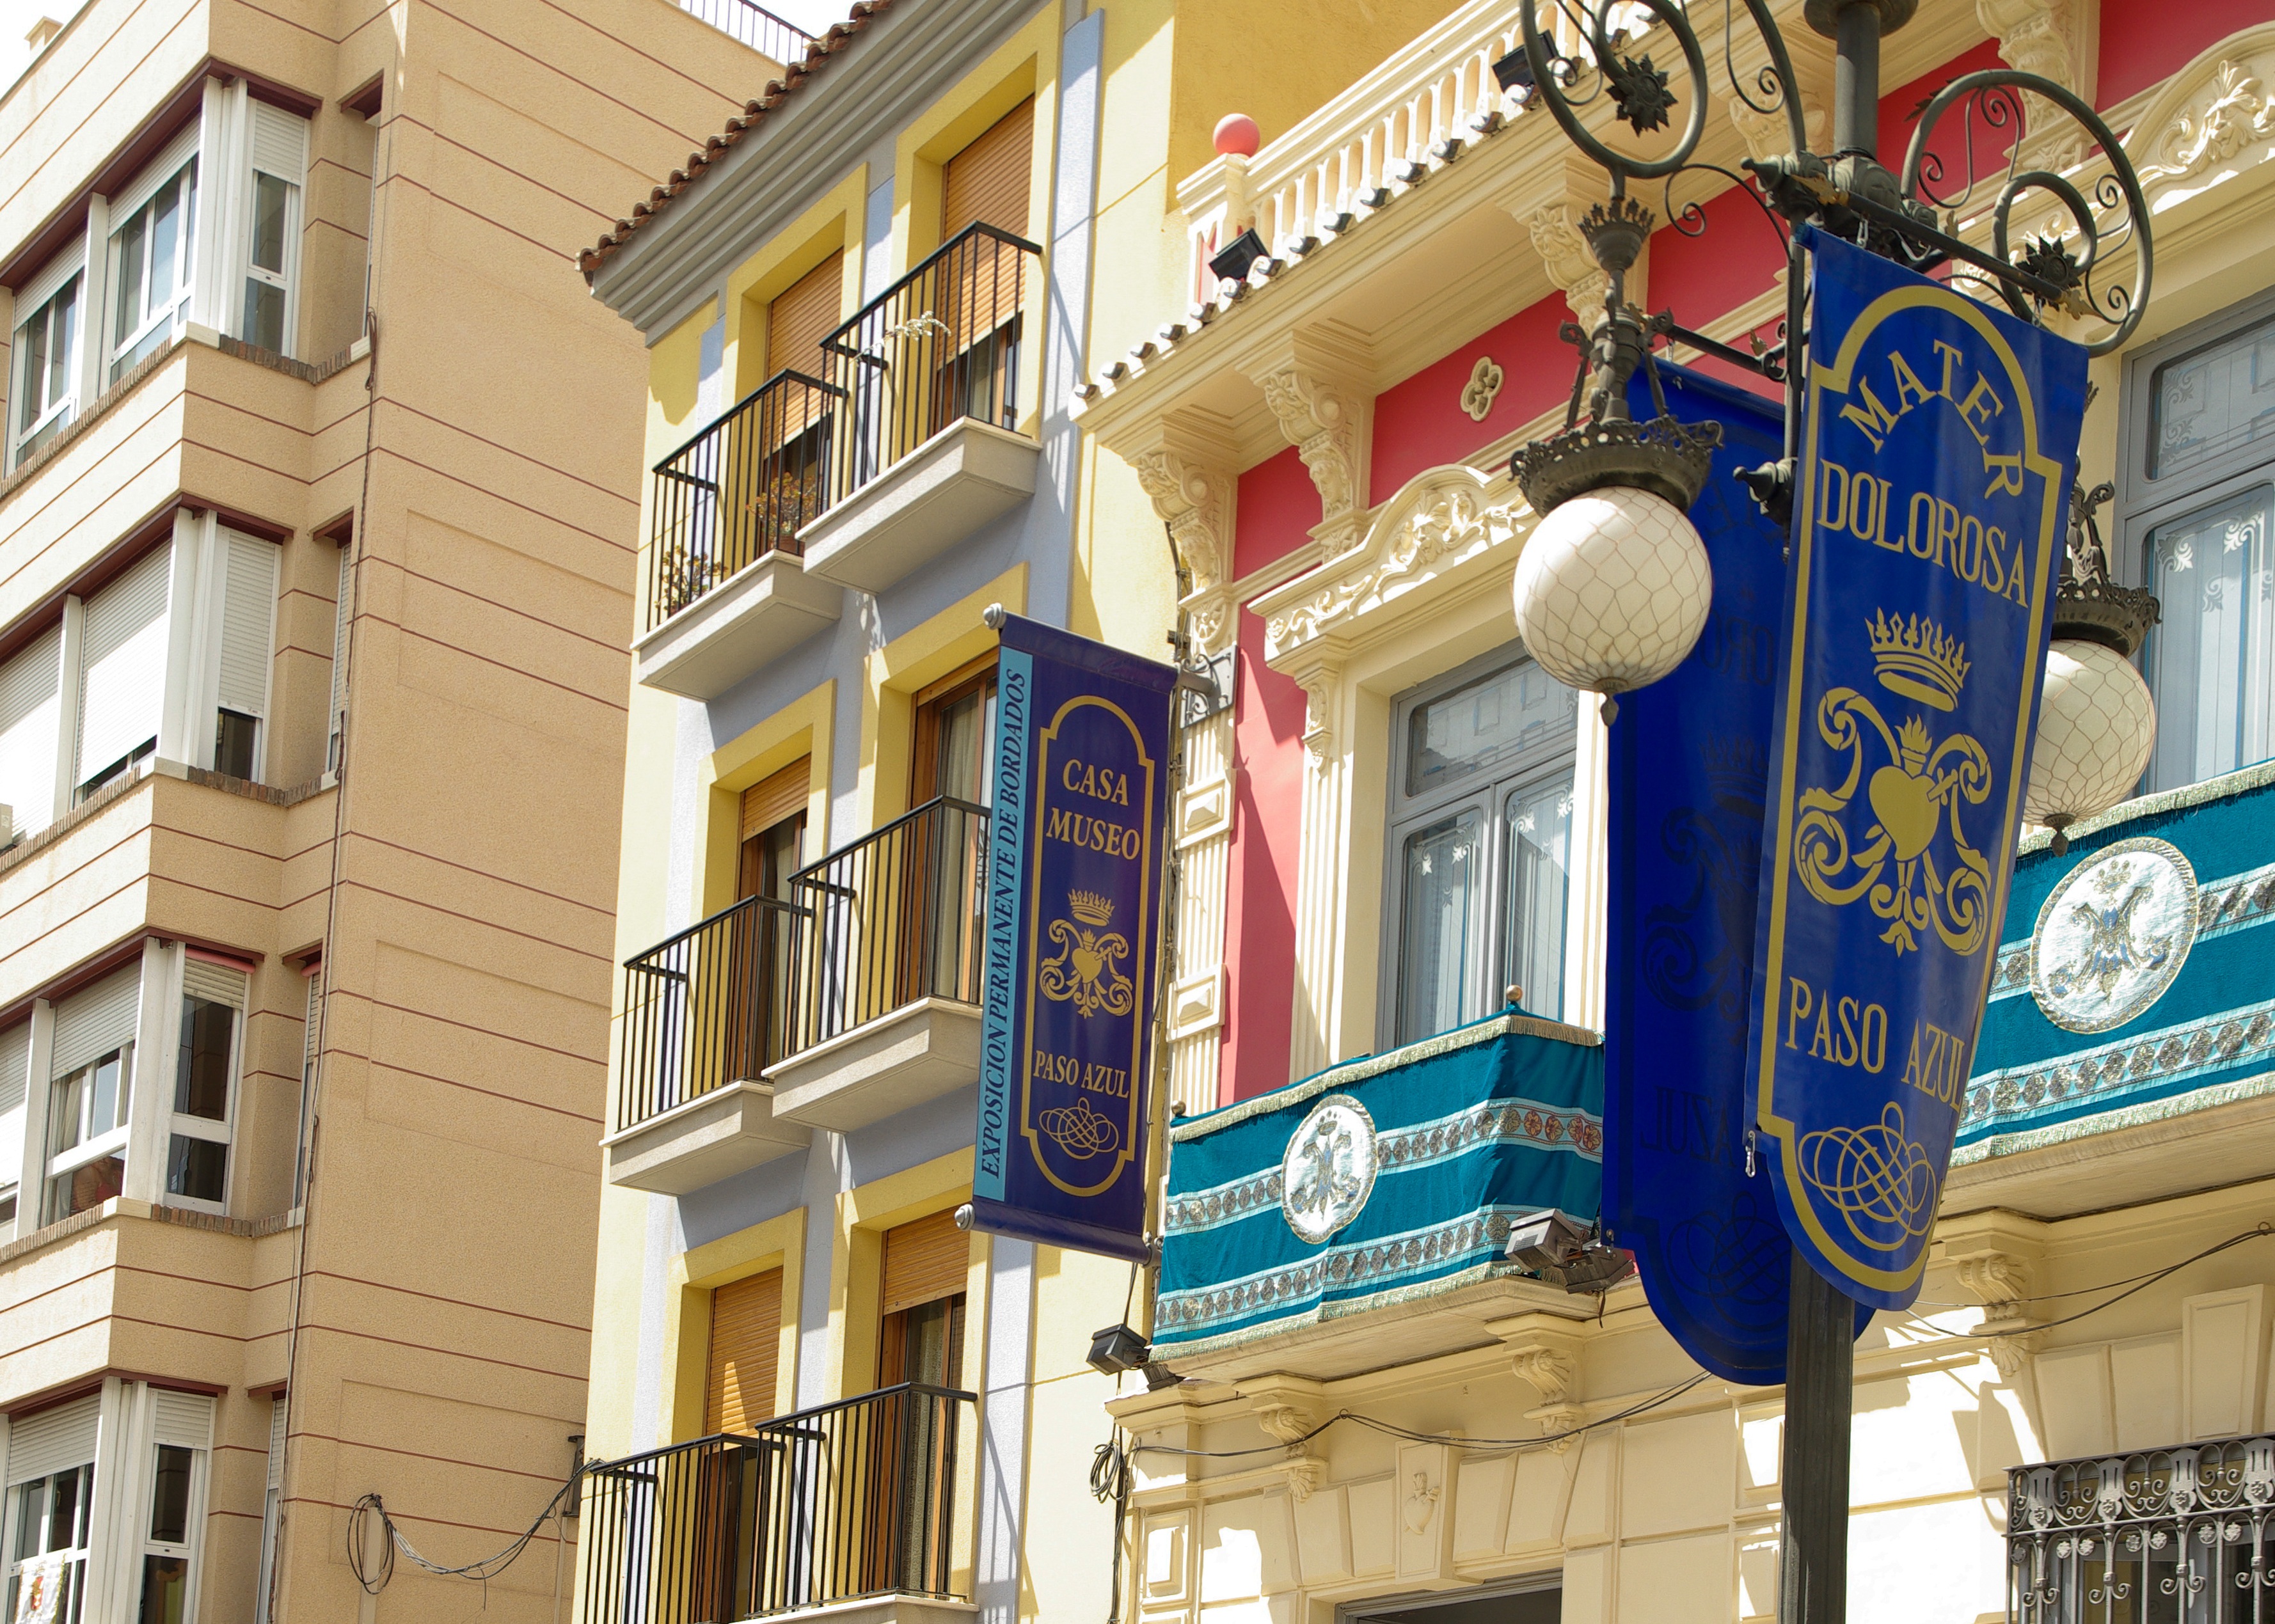
architecture, road, street, building, downtown, facade, shopping, interior design, spain, flags, balconies, andalusia, neighbourhood, lorca, holy week